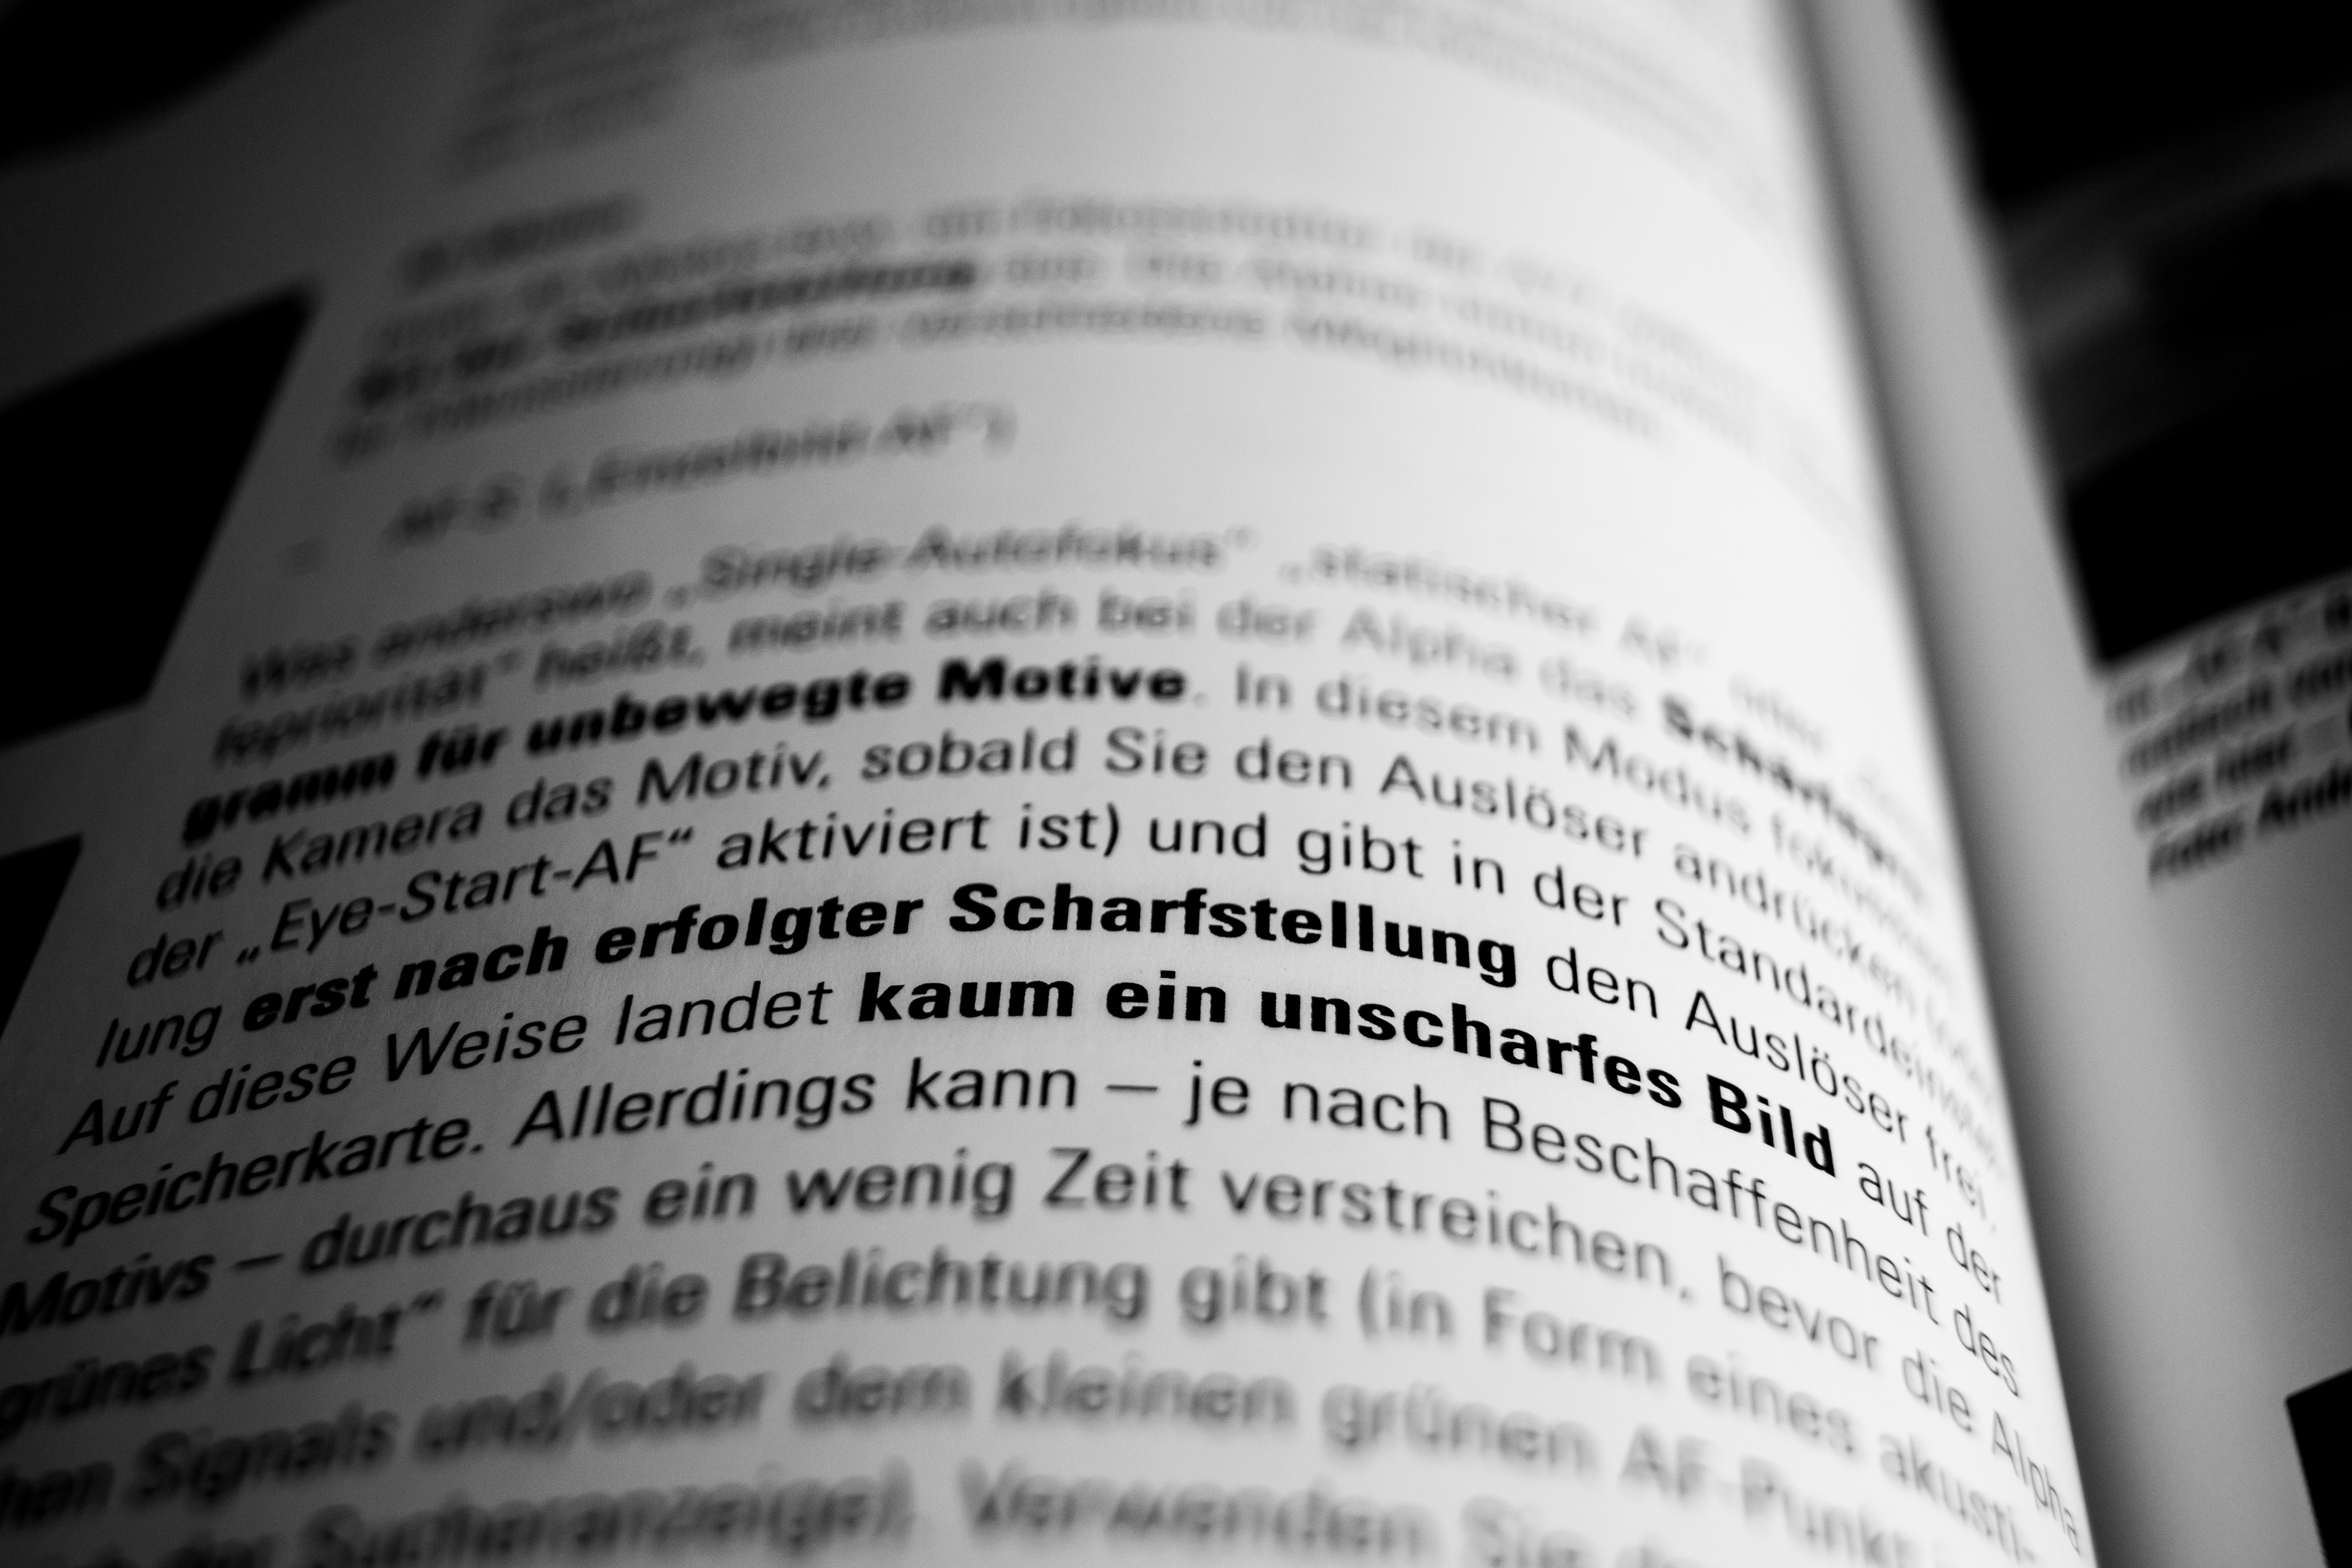
writing, book, sharp, black and white, white, macro, black, close, close up, brand, font, focus, design, text, document, shape, depth of field, datailaufnahme, macro photo, monochrome photography